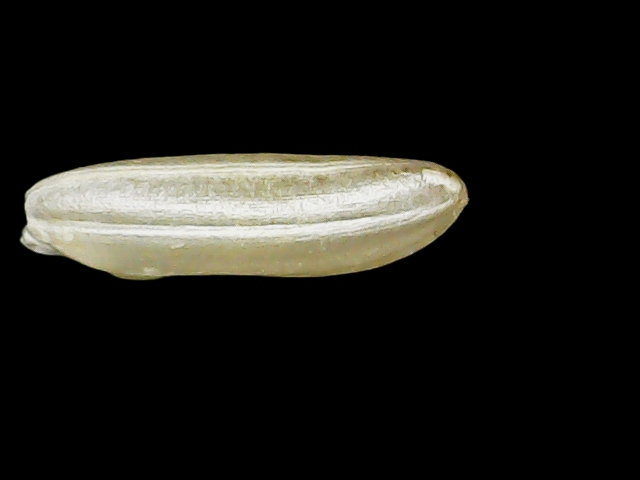
Rice variety: Binadhan16